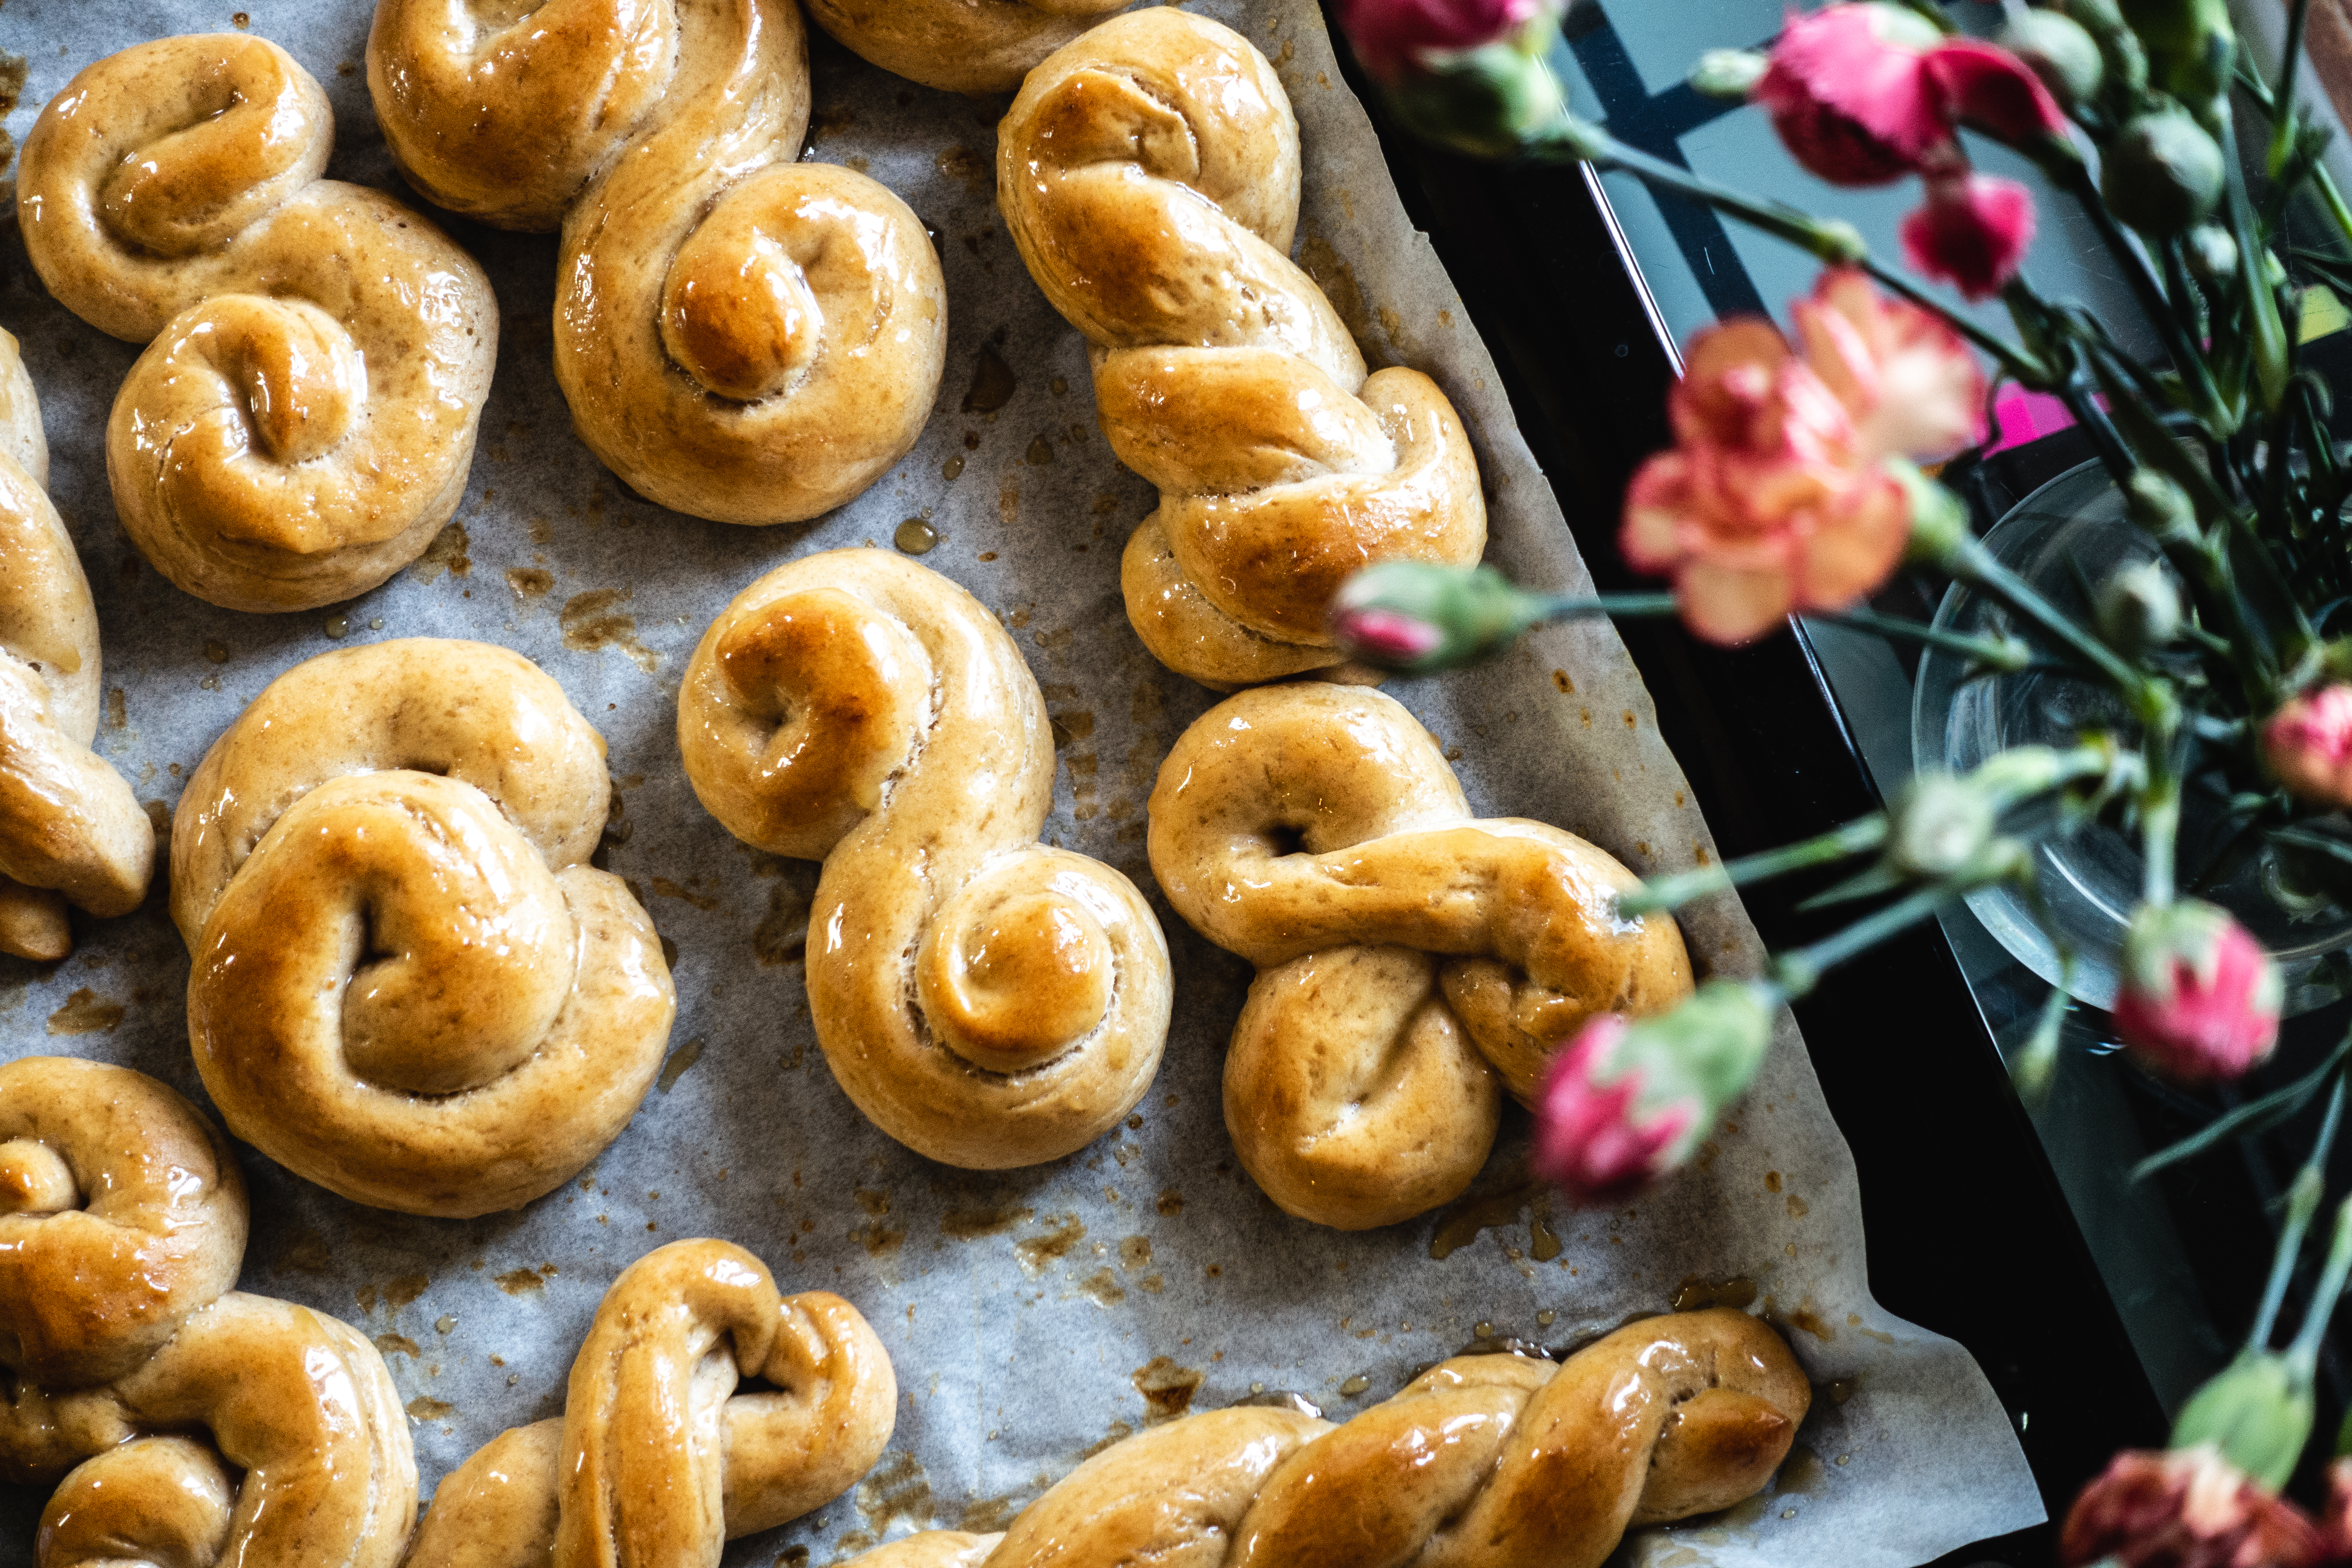
food, cuisine, dish, baked goods, taralli, bagel, ingredient, snack, dessert, Koulourakia, finger food, doughnut, produce, baking, saffron bun, greek food, pastry